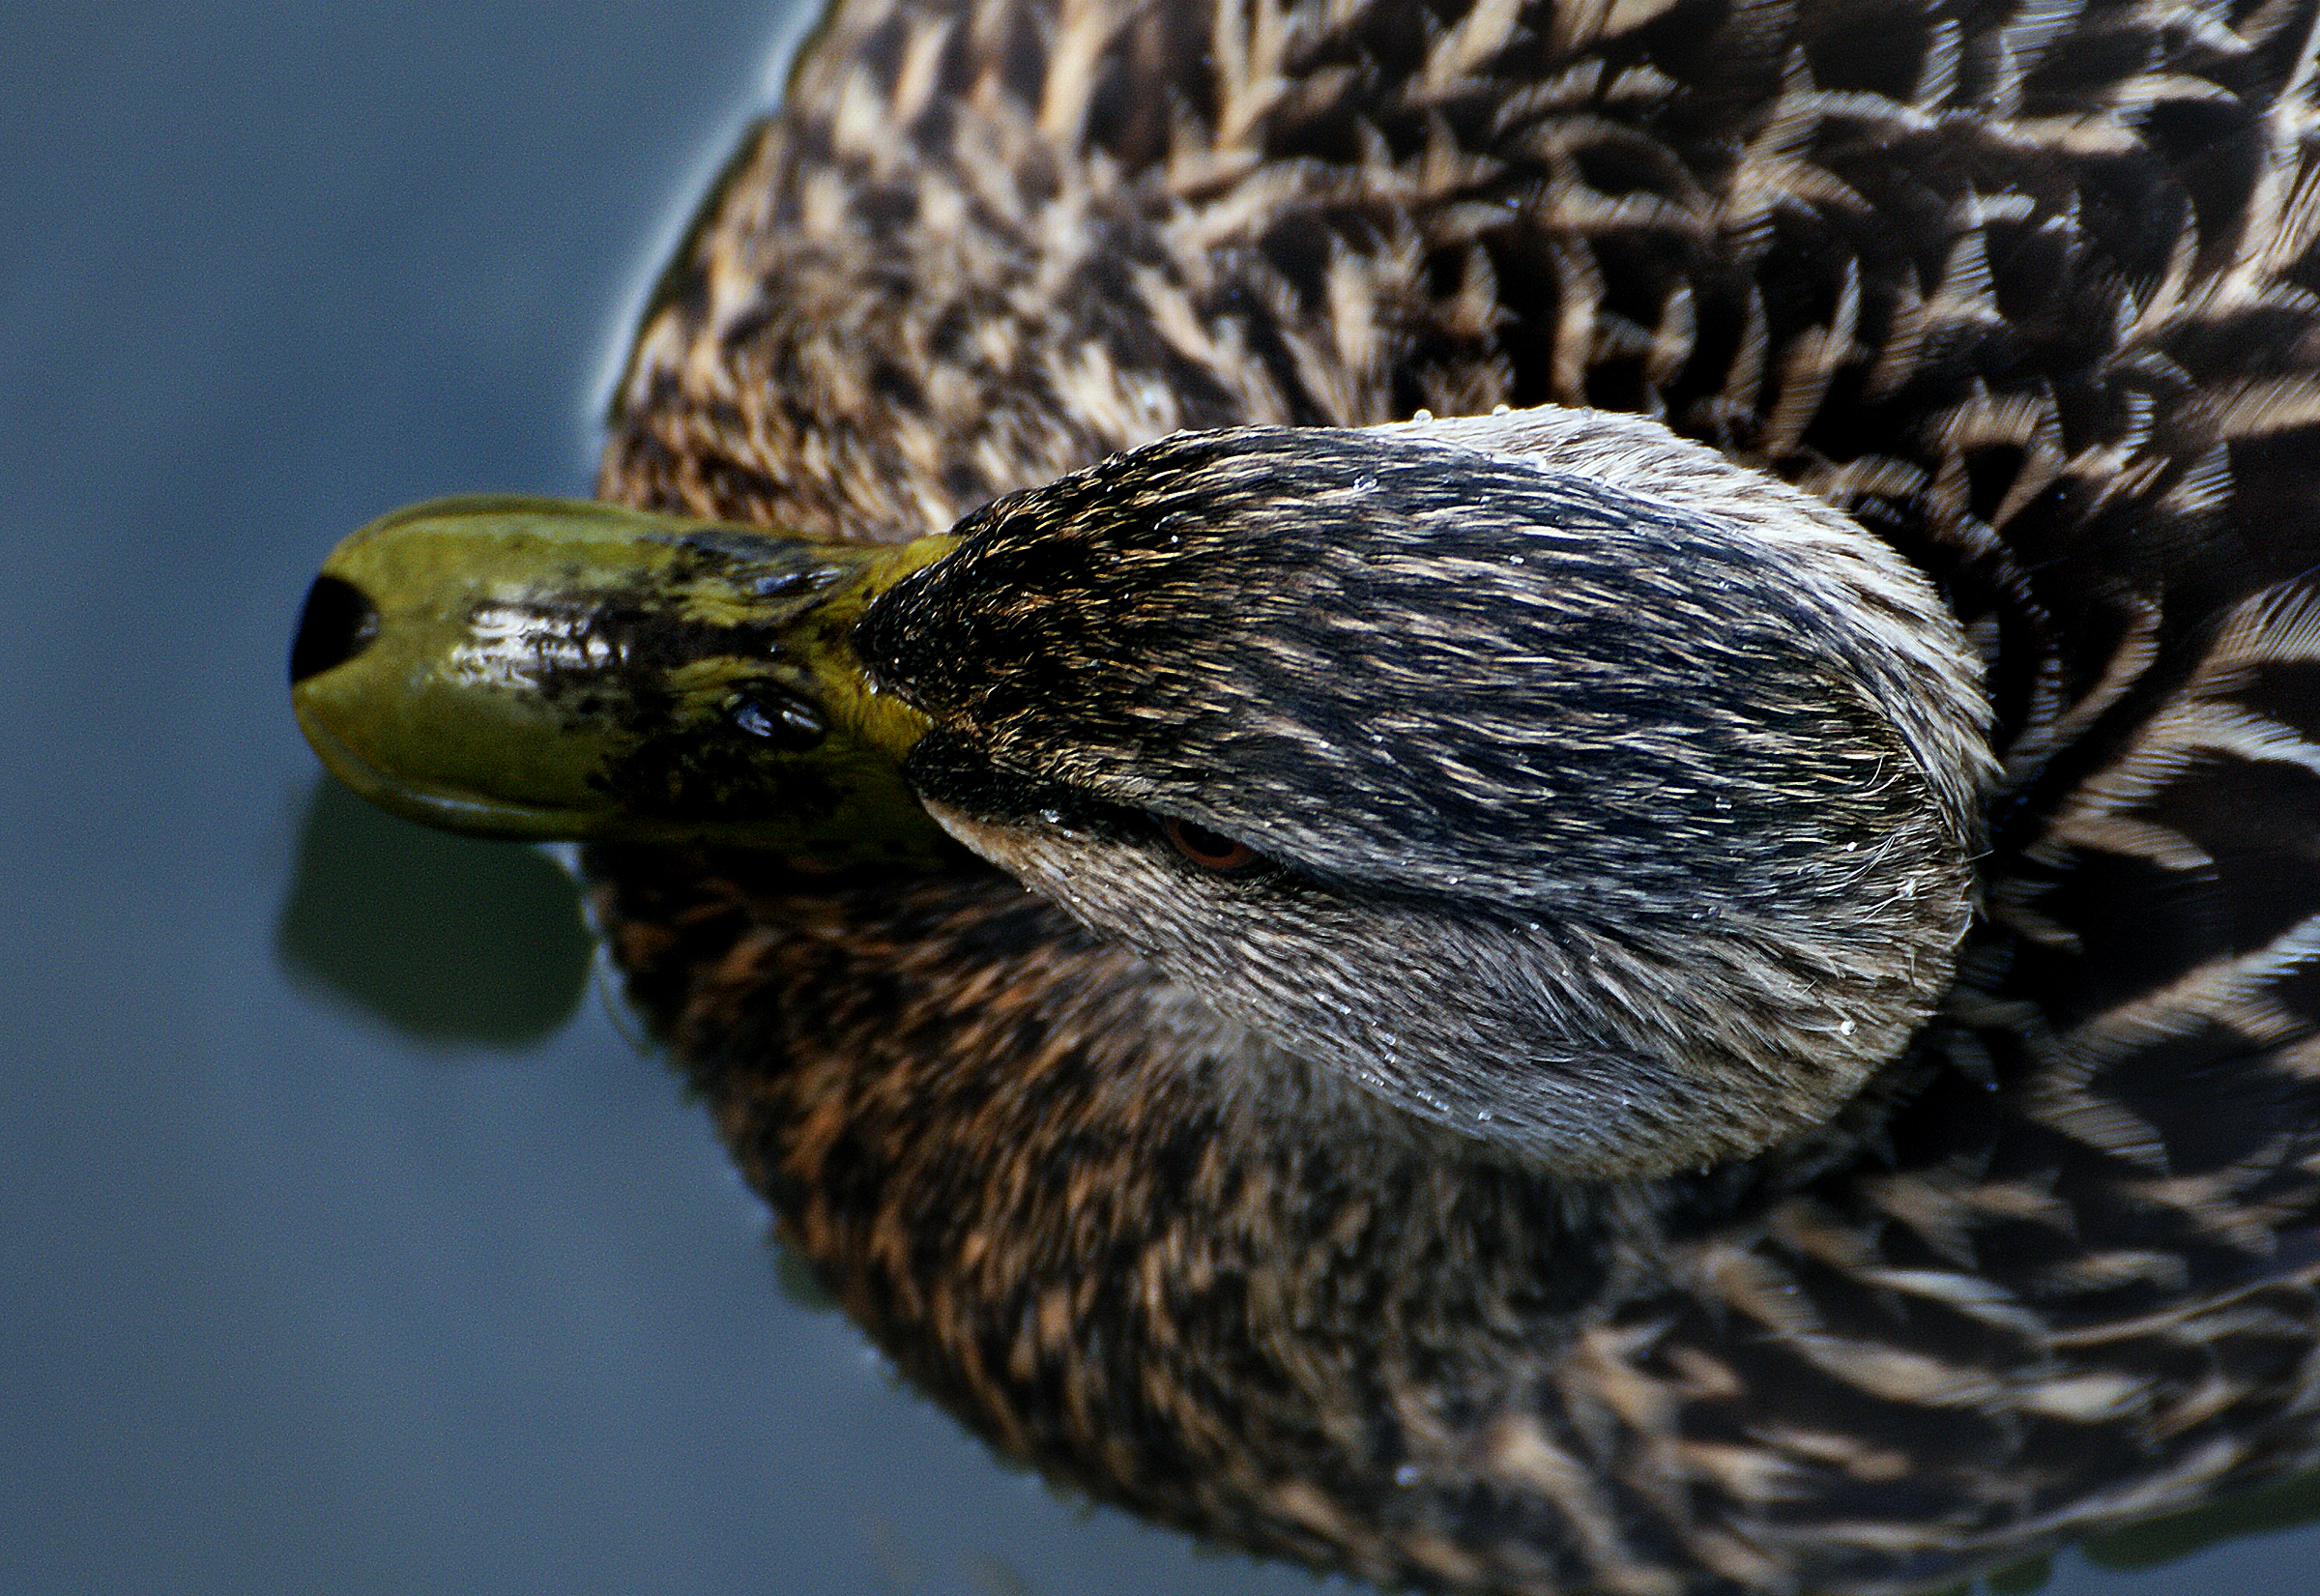
bird, wildlife, beak, reptile, fauna, close up, duck, vertebrate, waterfowl, mallardfemale, water bird, mallard, macro photography, ducks geese and swans